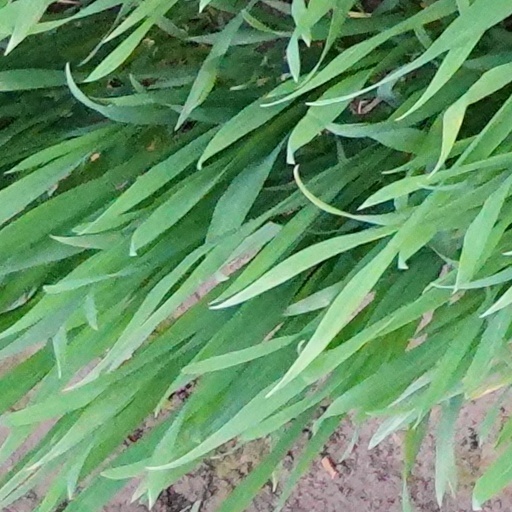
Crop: wheat